Bert Thomas

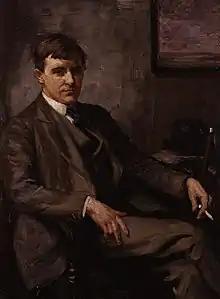
Portrait (undated, artist unknown)

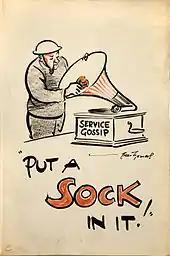
Thomas' cartoon for the Ministry of Information during the Second World War

Herbert Samuel Thomas (13 October 1883 – 6 September 1966) was a British political cartoonist contributing to "Punch" magazine and the creator of well-known British propaganda posters during the First and Second World Wars.